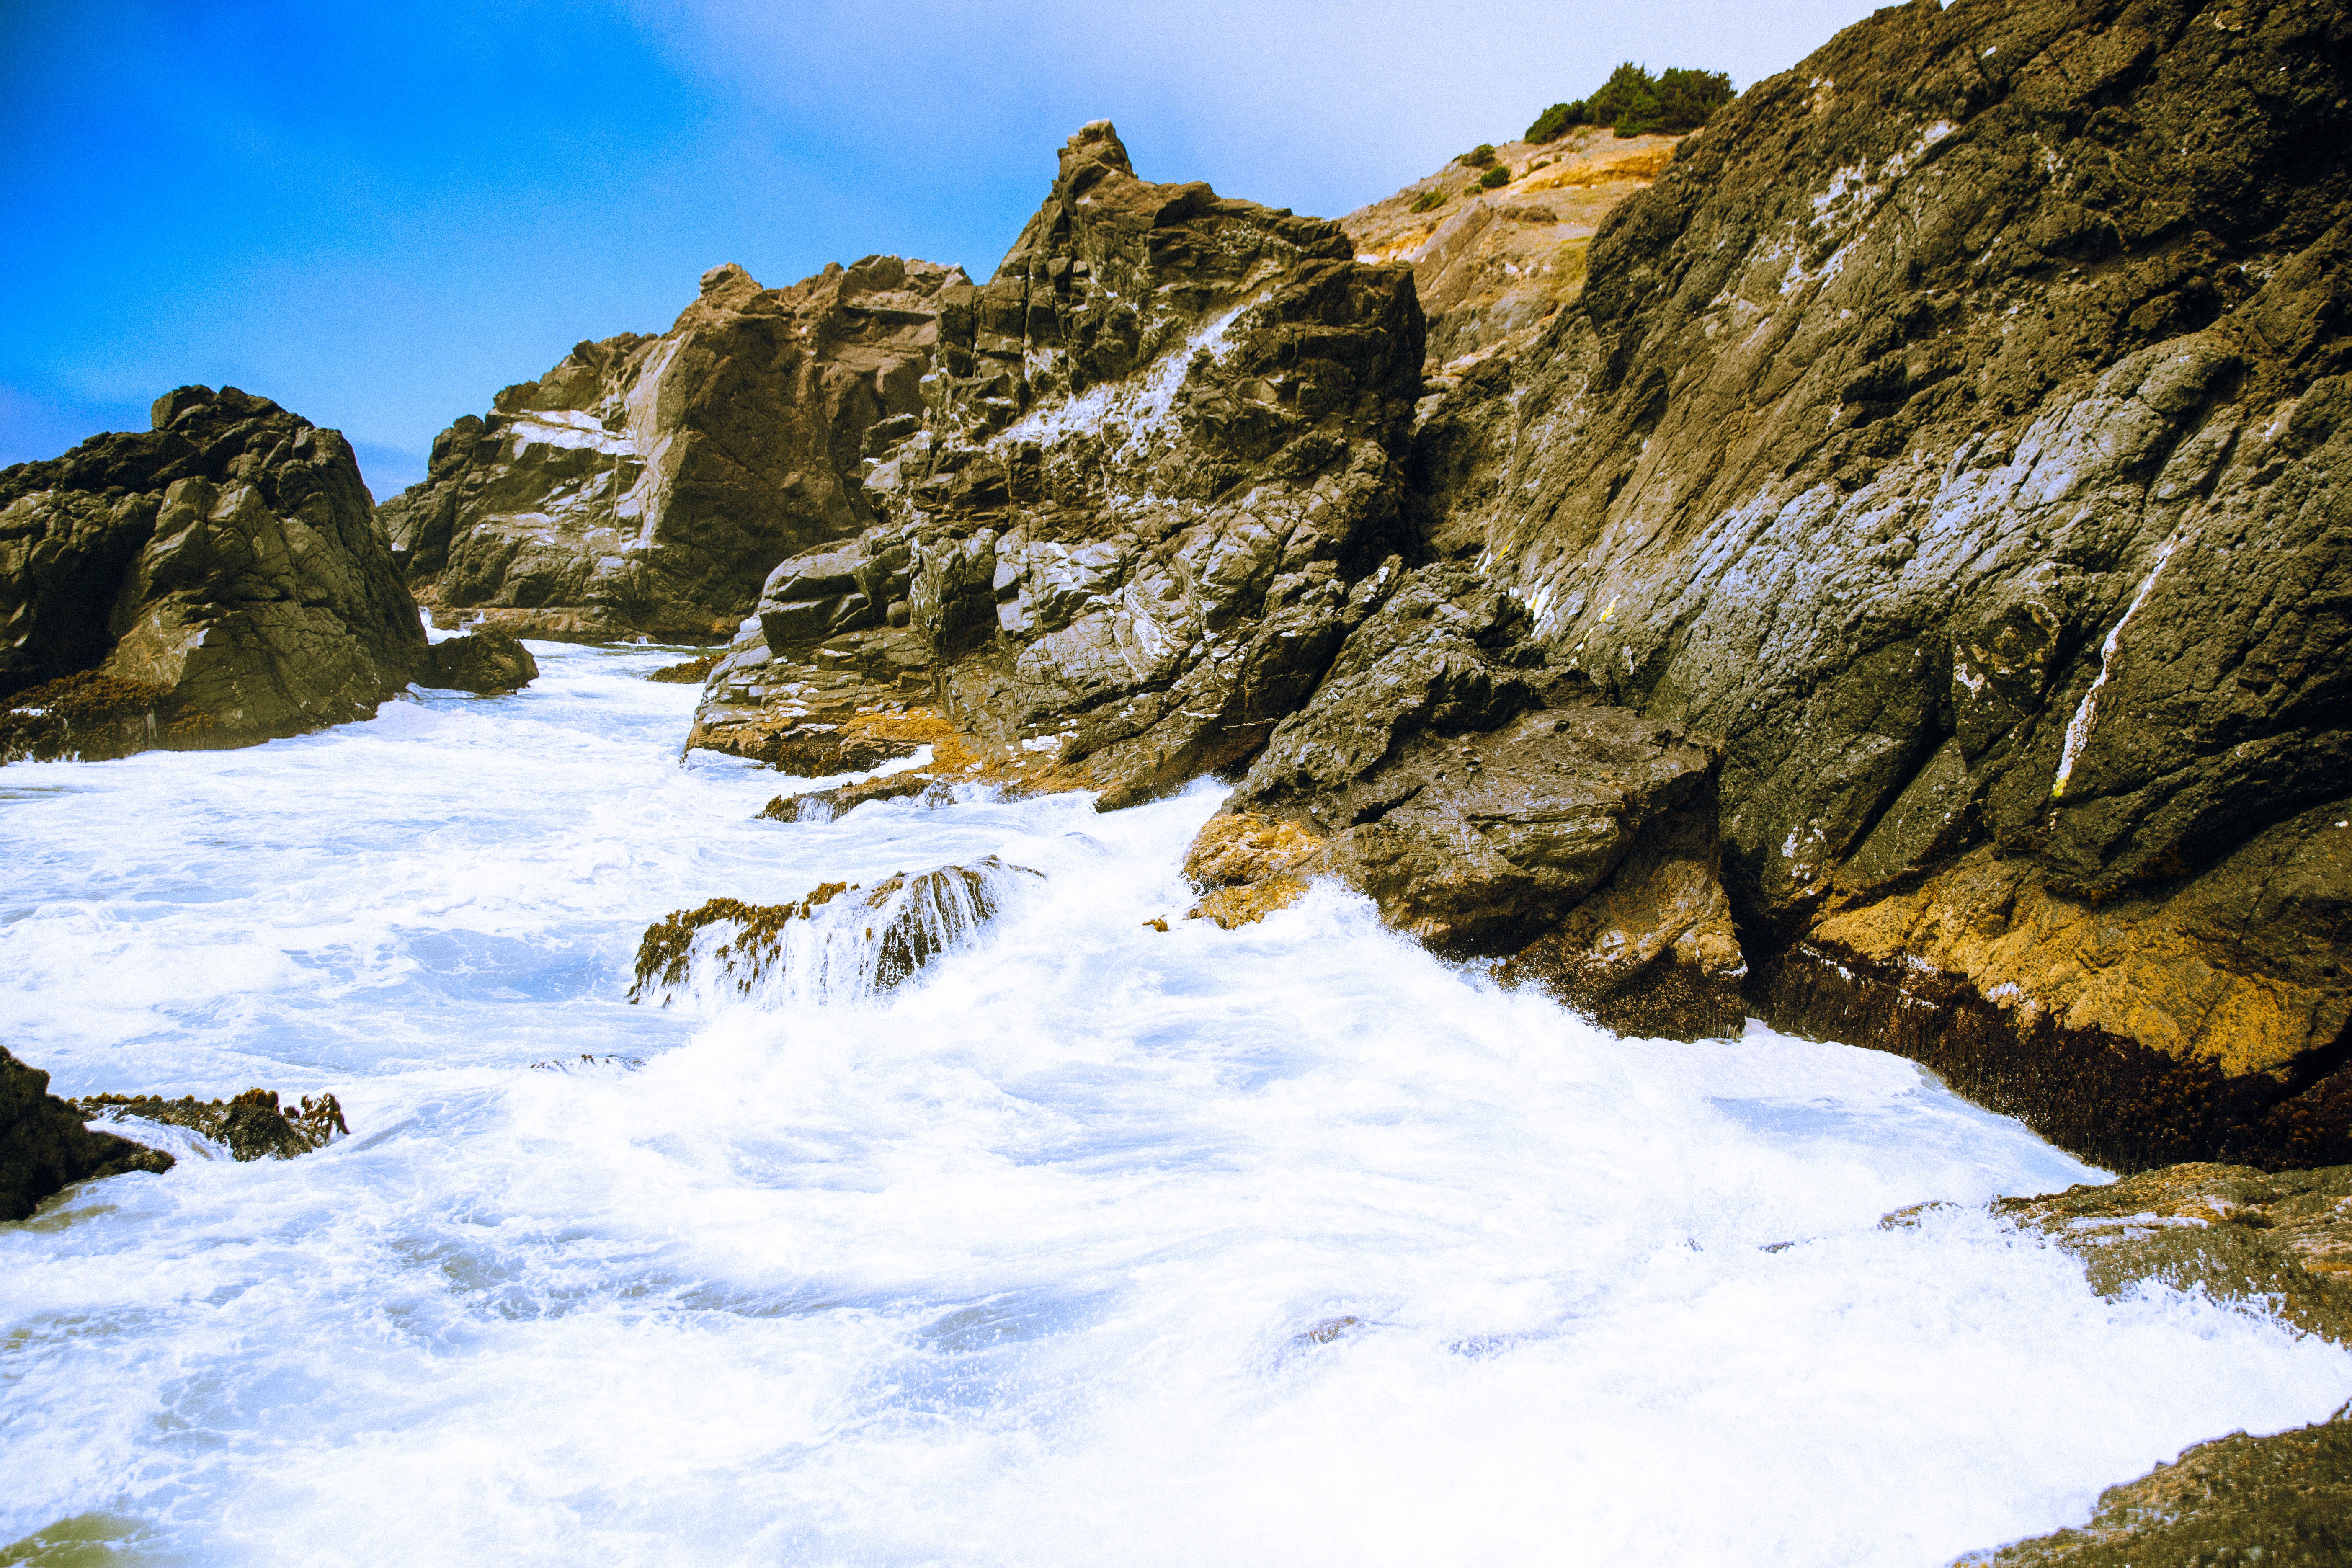
landscape, sea, coast, water, nature, rock, ocean, wilderness, mountain, shore, wave, river, valley, mountain range, cliff, rapid, terrain, body of water, geology, alps, loch, cape, landform, geographical feature, mountainous landforms